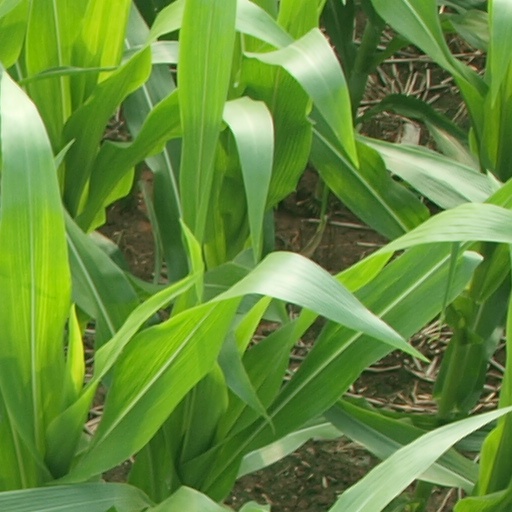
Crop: maize; corn